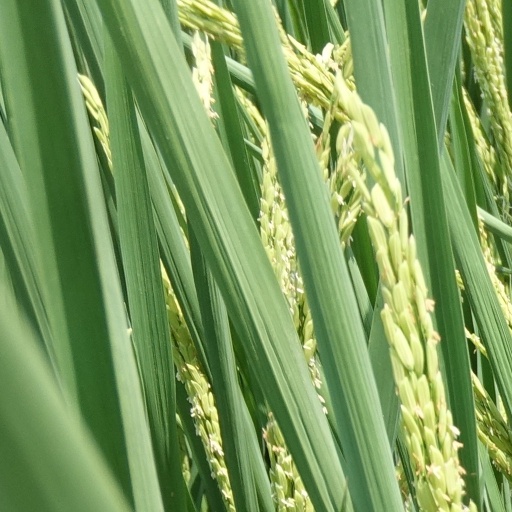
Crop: rice